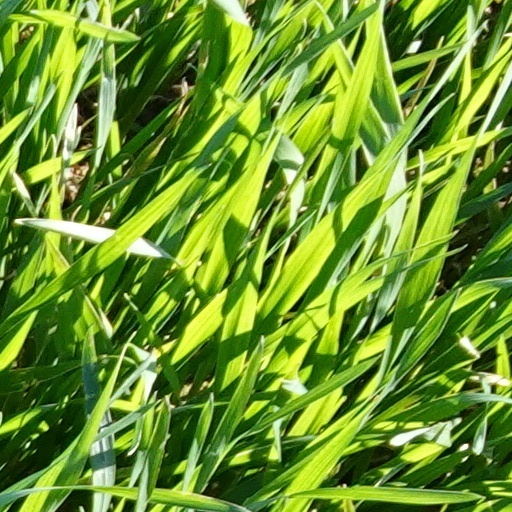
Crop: wheat